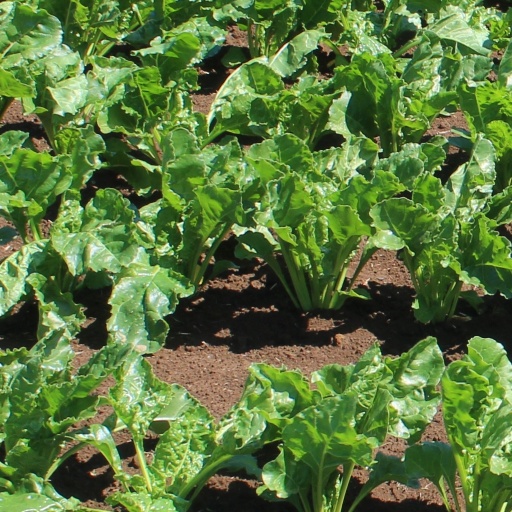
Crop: sugar beet